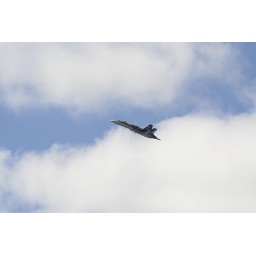
FA-18 Hornet flying over the Swan river in Perth during the 2006 Red Bull air race.